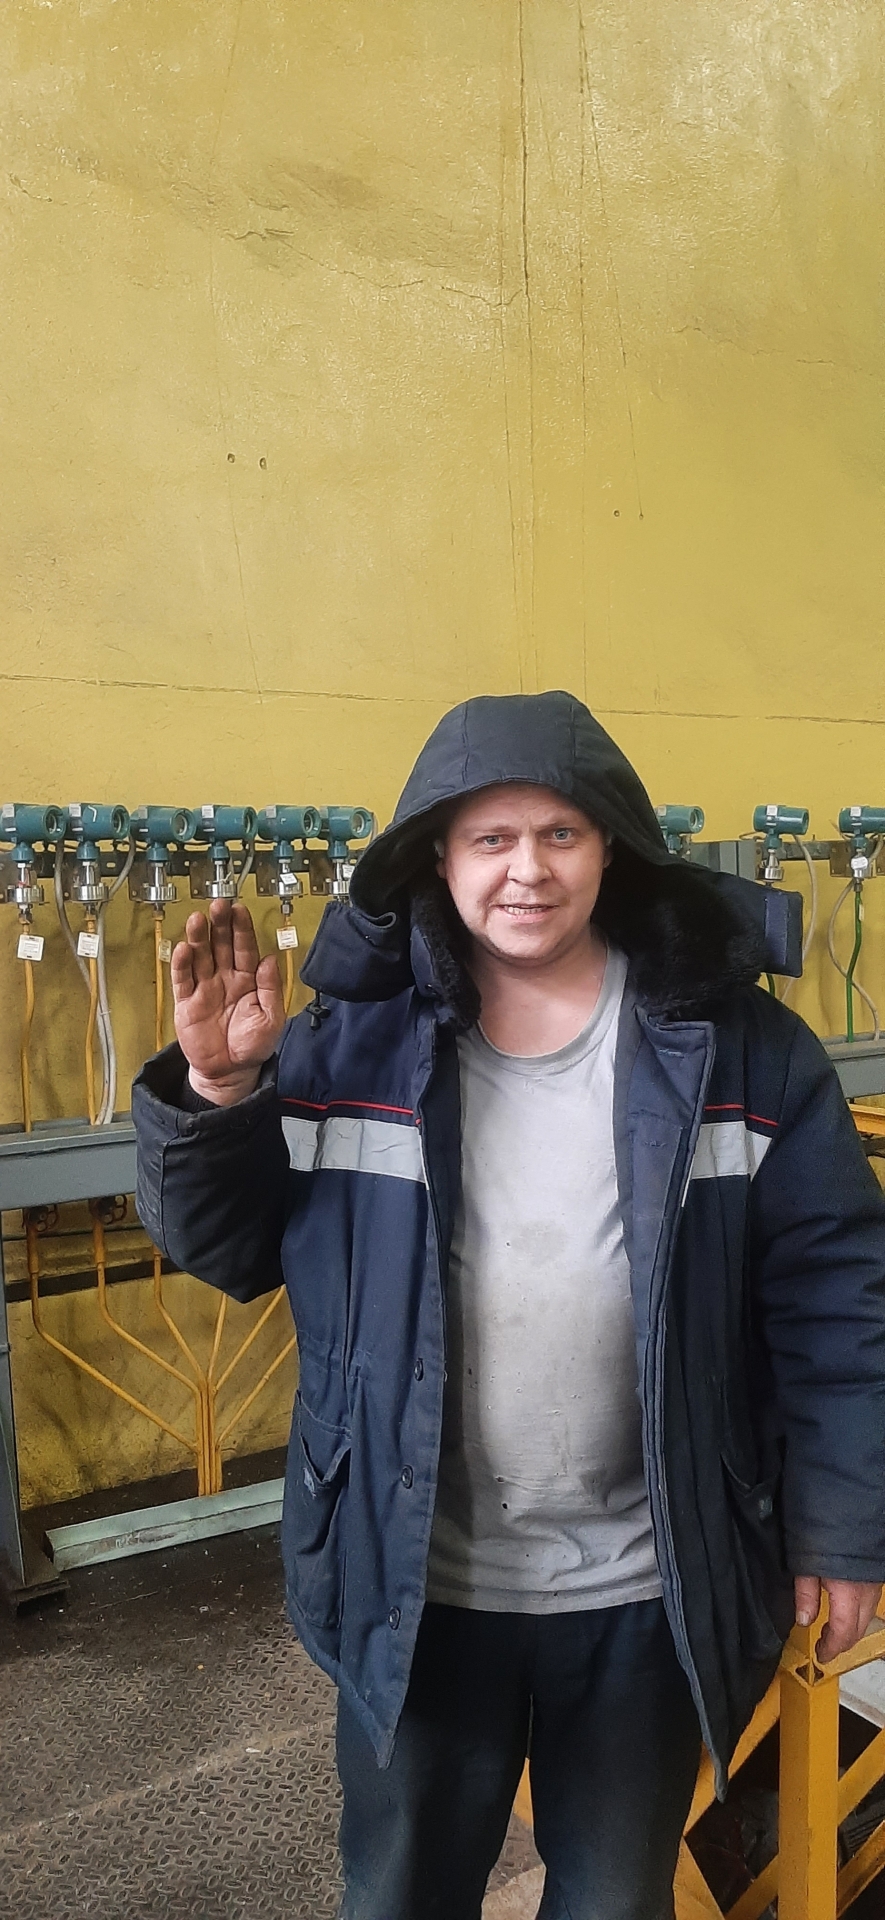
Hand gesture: stop